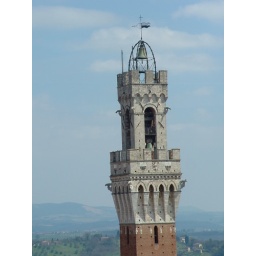
the tallest building in Siena, the tower of the people